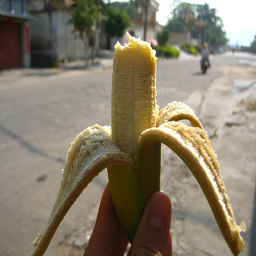
A person holding up a peeled banana with a bite taken out of it.
A hand is holding up a half eaten banana.
Hand holding a peeled banana with a bite consumed
We see a close up view of a peeled, half eaten banana.
A banana half eaten and still inside of it's peeling.